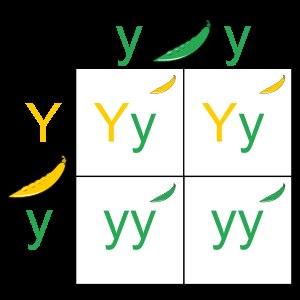
Un échiquier de Punnett, aussi appelé « grille de Punnett », ou tableau de croisement, est un diagramme qui permet de prédire le patrimoine génétique résultant d’un croisement entre parents. Ce diagramme tire son nom de Reginald Punnett qui en établit les principes.